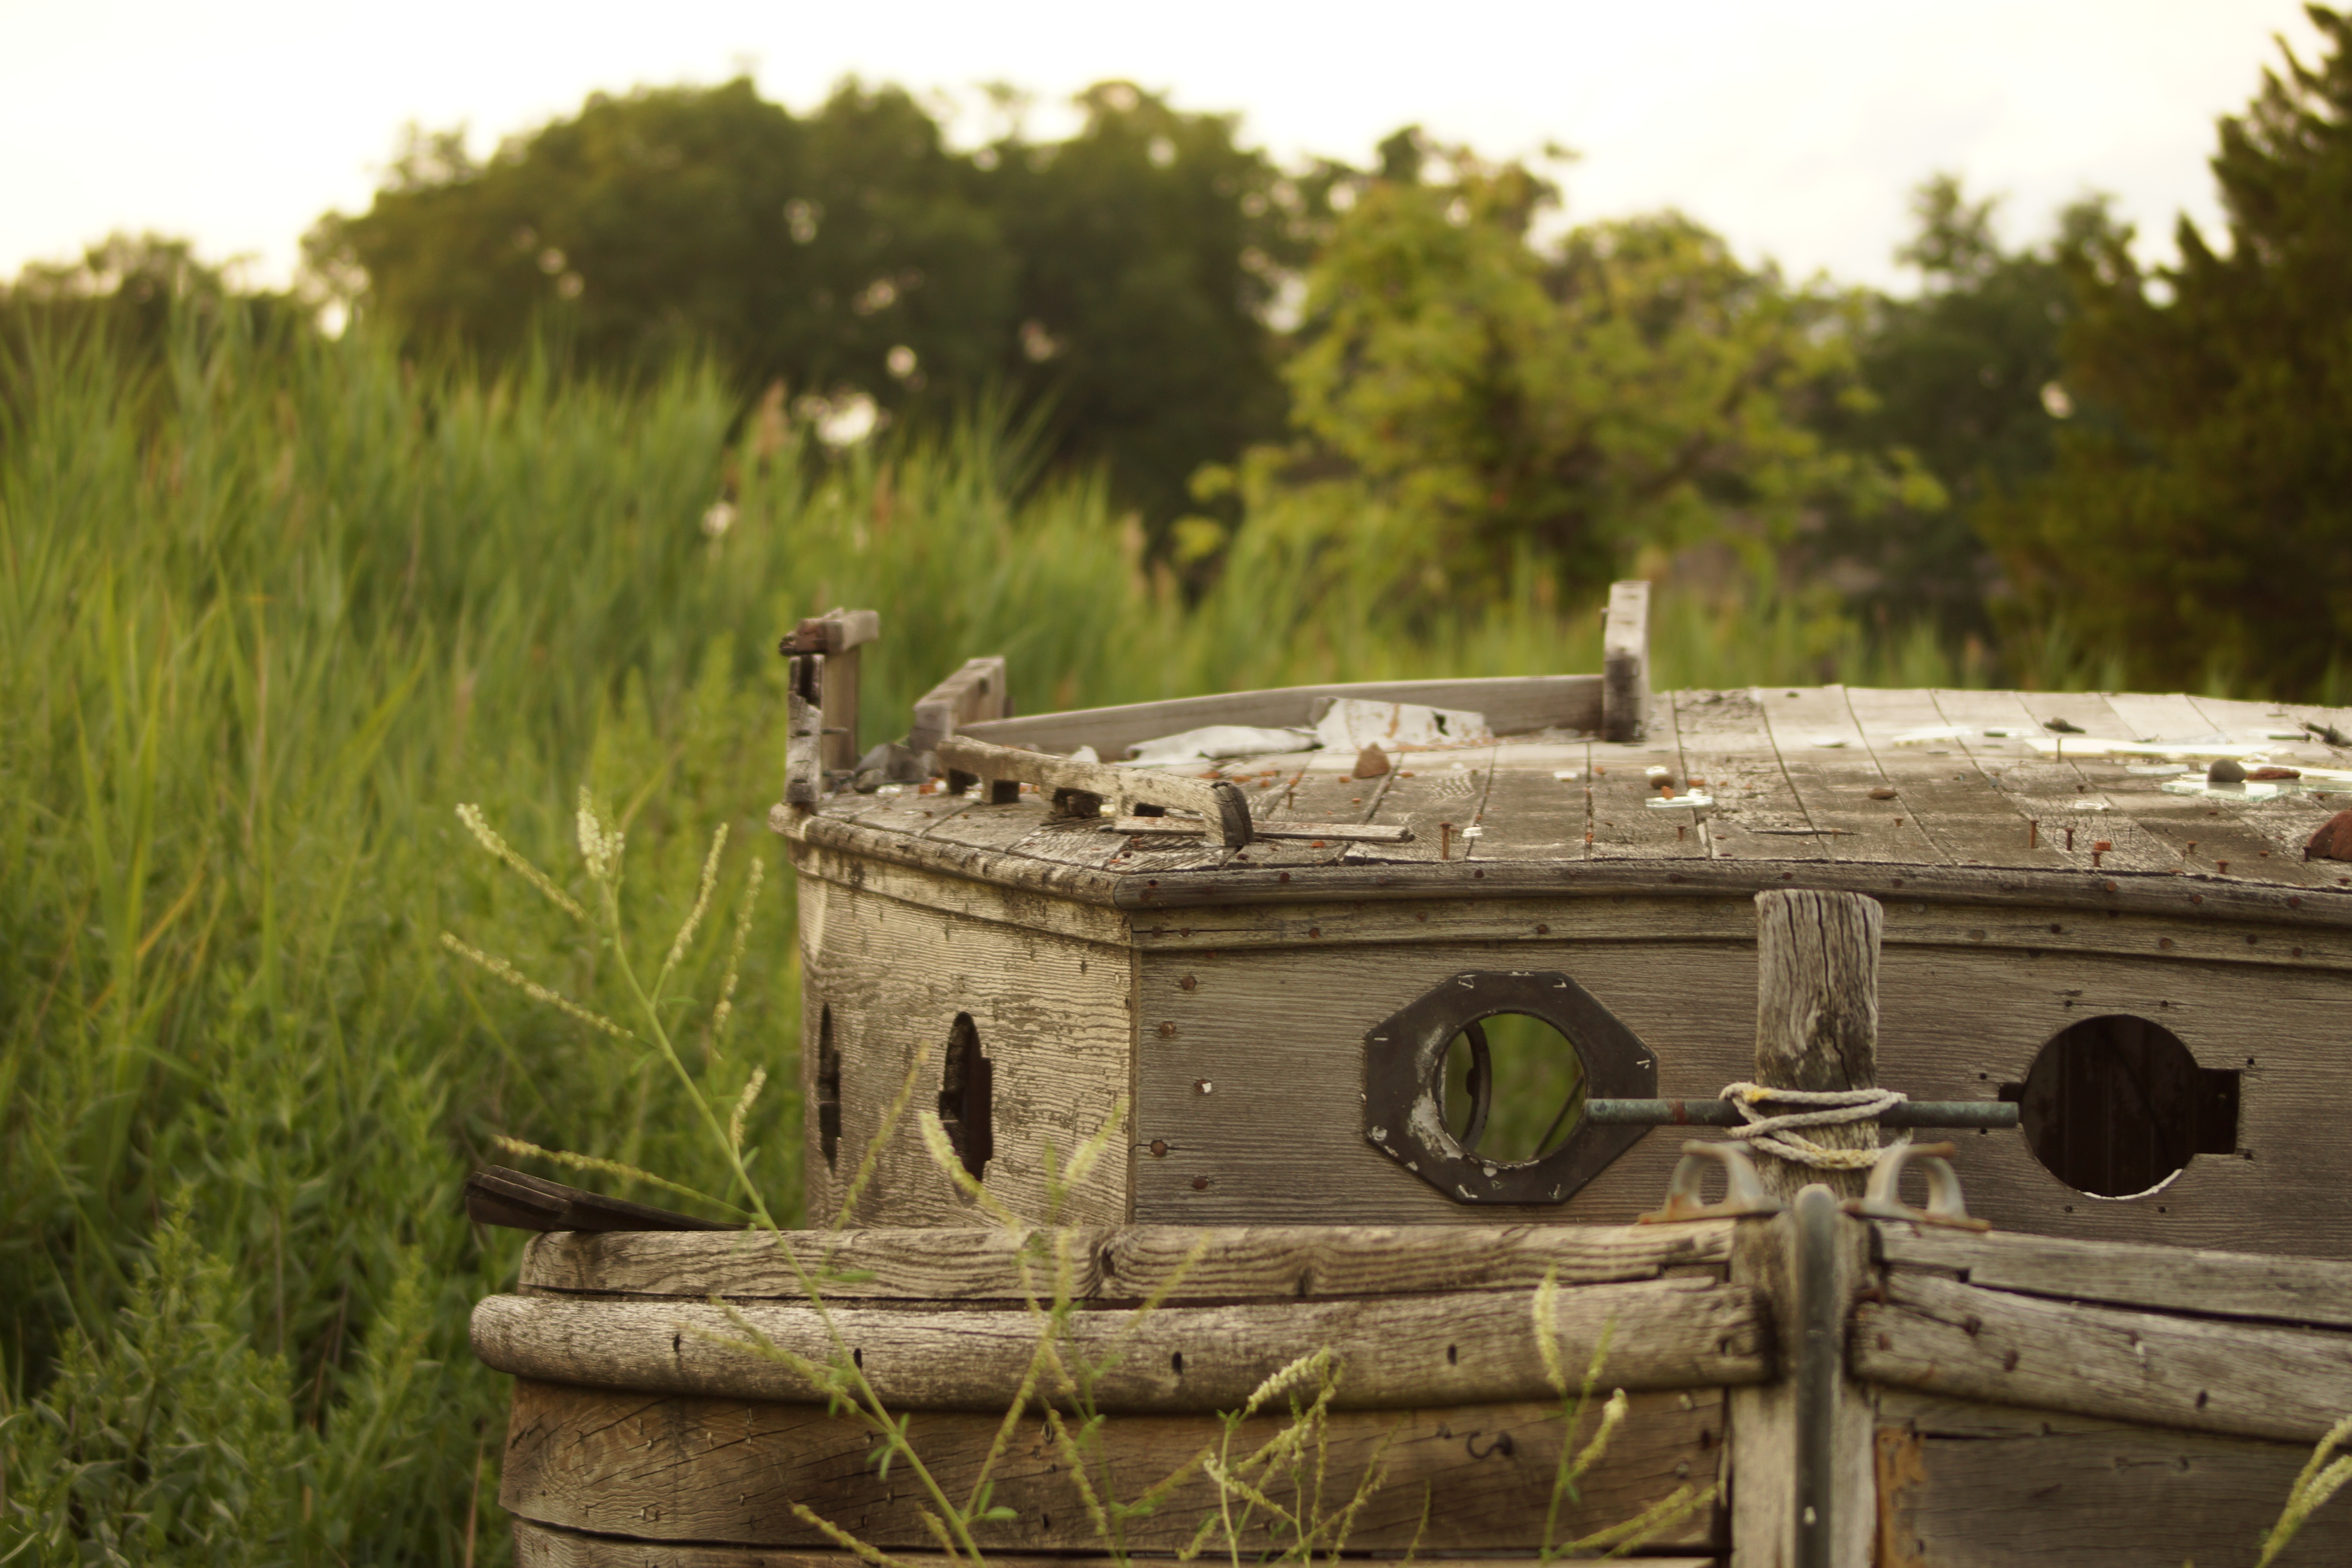
wood, waterway, ruins, rural area, ancient history